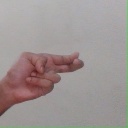
अक्षर: ह